William Barnes Jr.

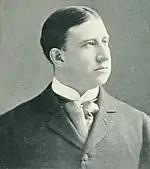
From 1898's "The Men of New York", Volume II

Barnes worked briefly as a newspaper reporter for the "Albany Evening Journal" before purchasing the "Albany Morning Express", of which he was publisher and editor. In 1889, he purchased the "Evening Journal", of which he was also editor and publisher. During years when Republicans were in control of New York state's government, Barnes' publishing business was frequently selected to print official works, including the reports of government agencies and state government directories.